Answer in natural language. Where is wall paint (marked A) with respect to black dresser with multiple drawers (marked B)? Choose between the following options: left or right
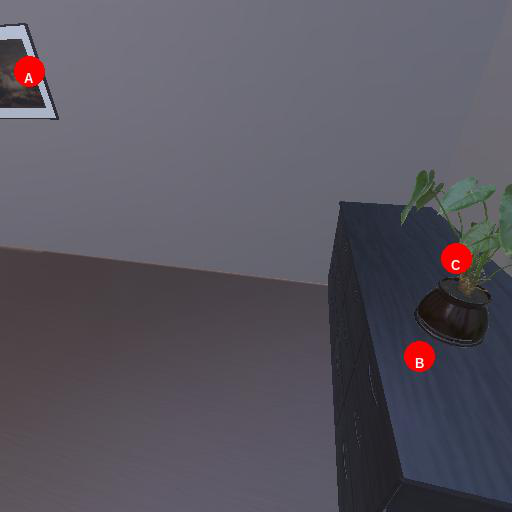
<answer>left</answer>